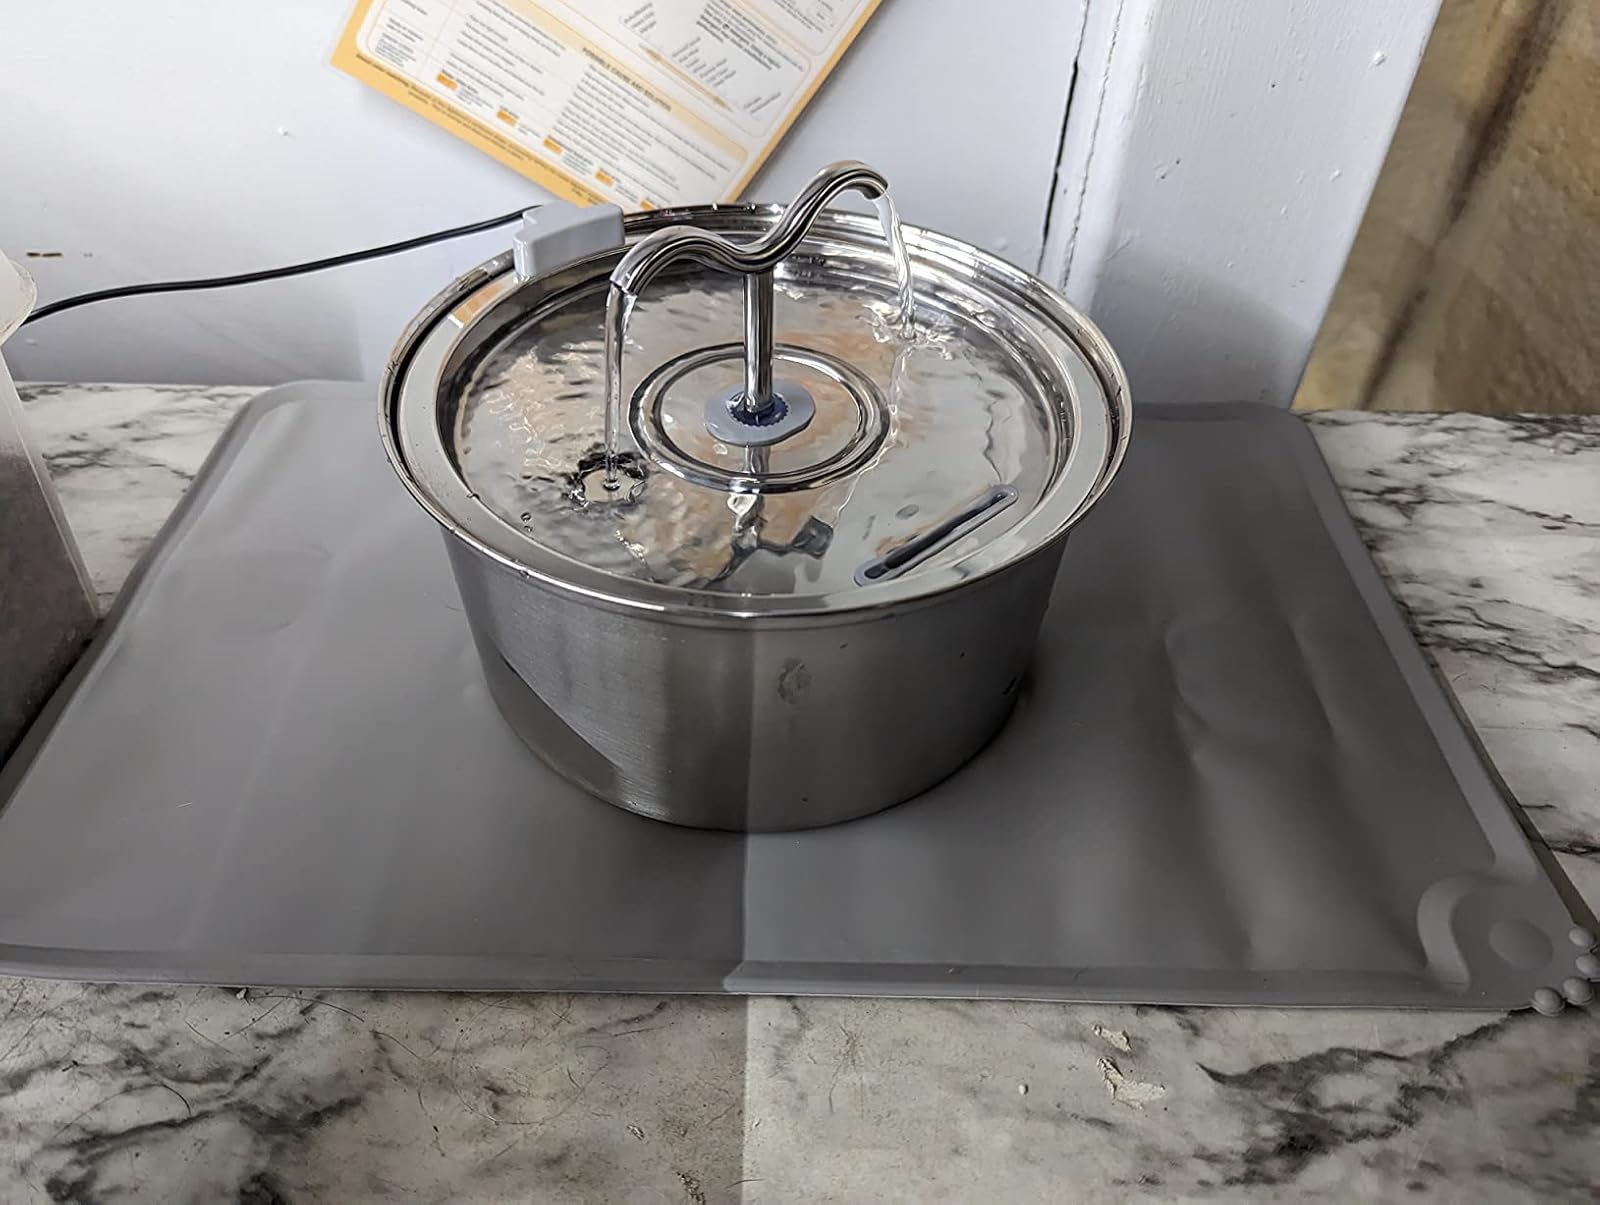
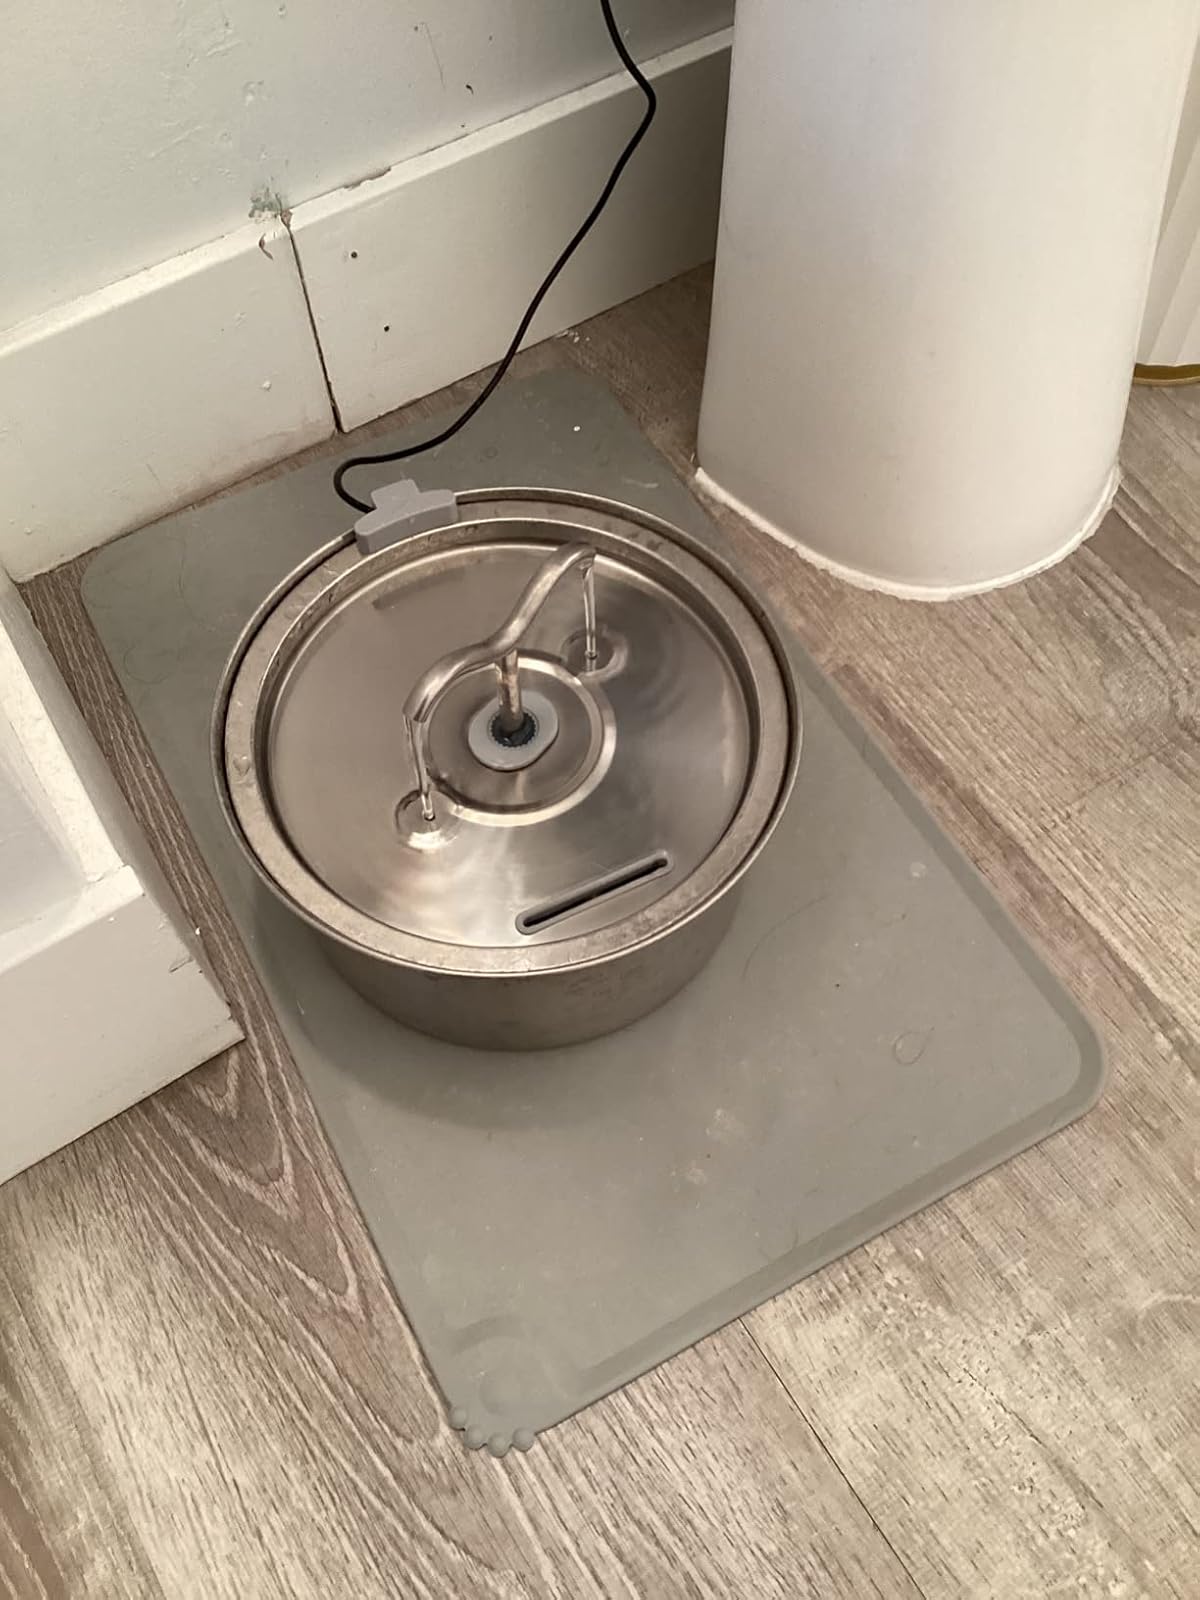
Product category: items_bowl
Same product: yes